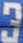
Number: 3